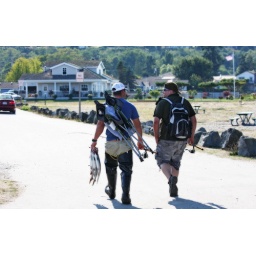
Successful fisherman leaving the beach at Point No Point lighthouse in Hansville Washington.